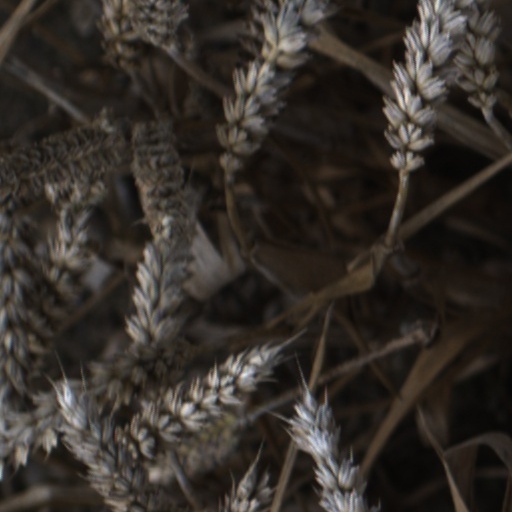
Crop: wheat